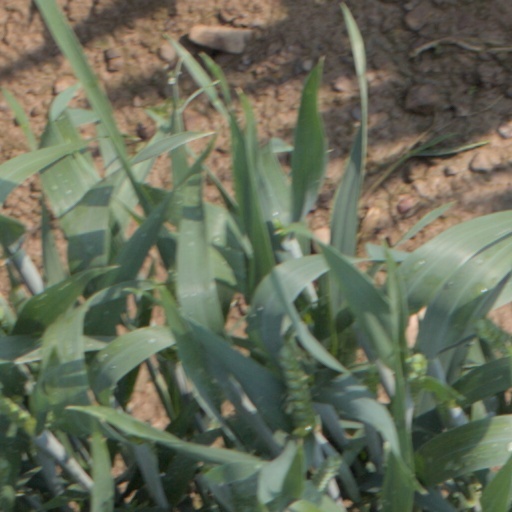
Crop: wheat